Bennett College

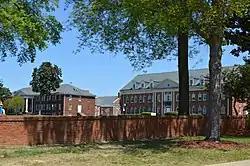
Southern part of the campus

Bennett College is a private historically black liberal arts college for women in Greensboro, North Carolina. It was founded in 1873 as a normal school to educate freedmen and train both men and women as teachers. Originally coed, in 1926 it became a four-year women's college. It is one of two historically black colleges that enroll only women, the other being Spelman College.